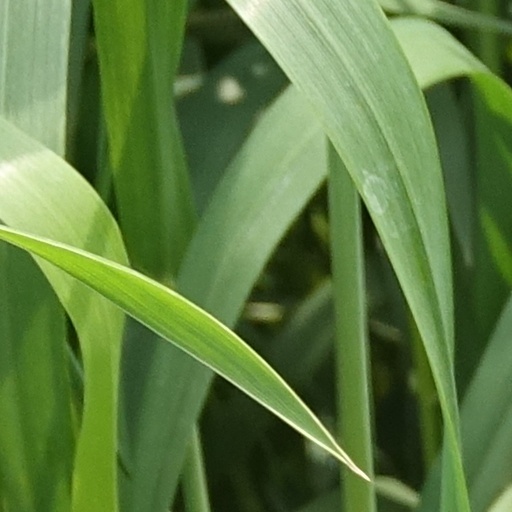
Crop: wheat